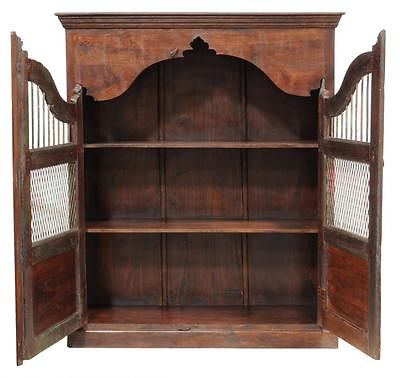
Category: cabinet